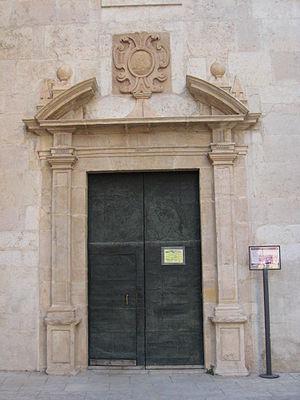
L'église de Notre-Dame-de-l'Assomption, est un lieu de culte catholique du XVIᵉ siècle situé au centre de la commune de Vinaròs, et est le siège d'une paroisse et d'un archiprêtré du diocèse de Tortosa. Il s'agit d'une église fortifiée de style gothique-renaissance avec un portail baroque.